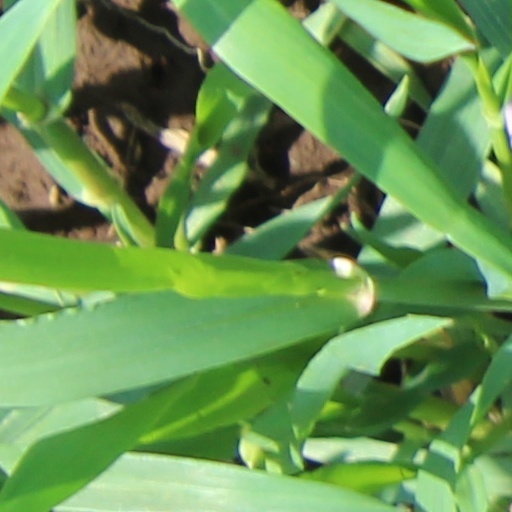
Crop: wheat